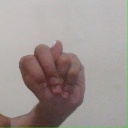
अक्षर: न